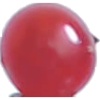
Label: Redcurrant 1